Korea University of Science and Technology

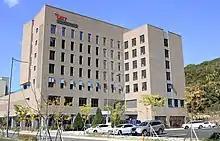
UST Dormitory at the Institute for Basic Science in Daejeon

Since foundation 2004, UST has been the most qualified research institution in Korea and globally as well. There were 118 Ph.D. and 321 M.S students who came from 28 countries have graduated. The number of SCI-grade theses per student until graduation is 5.44, the highest profile amongst Korean universities. In 2010, UST was followed Seoul National University as the country's second university in the number of published SCI journals (Science Citation Index).